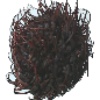
Label: Rambutan 1